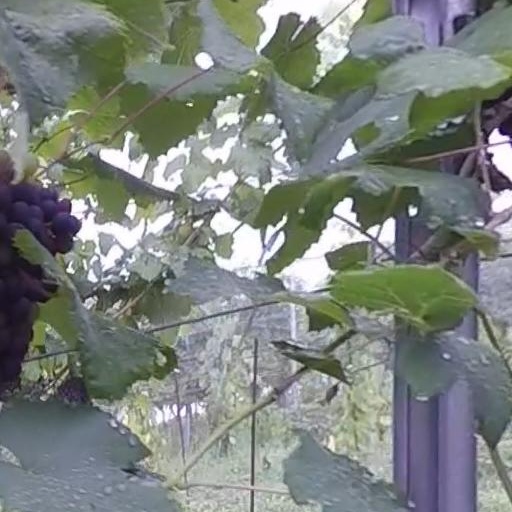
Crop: grape